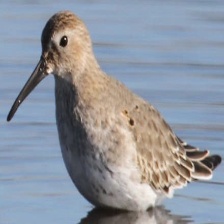
Species: DUNLIN
Scientific name: CALIDRIS ALPINA
ImageNet parent category: red-backed_sandpiper